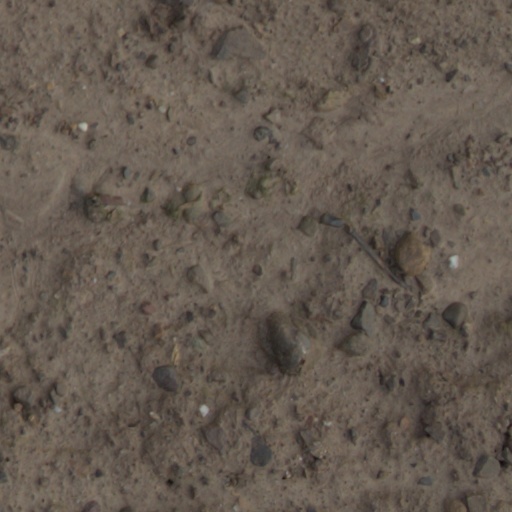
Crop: wheat